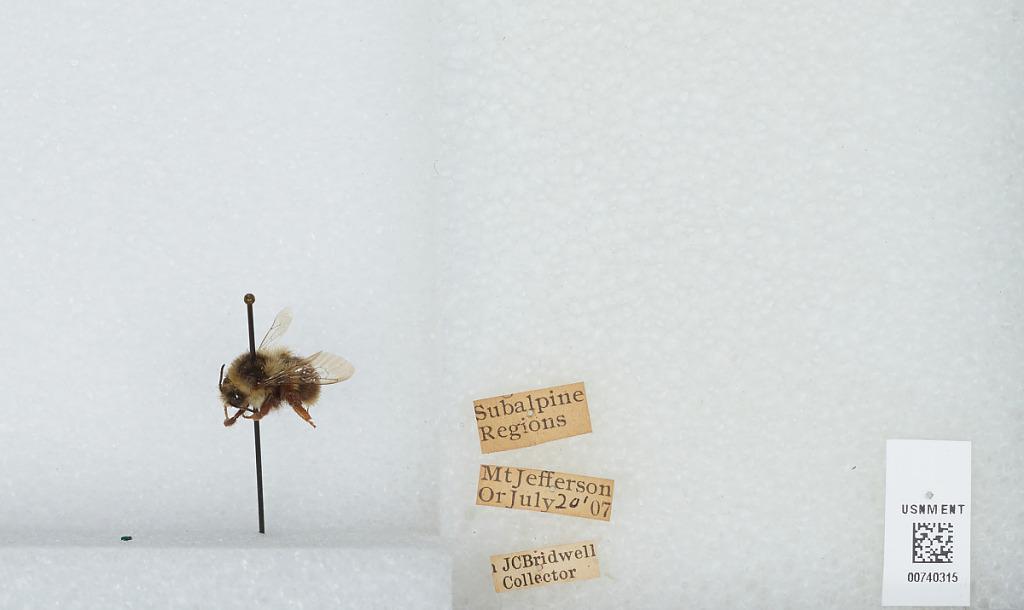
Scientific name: Bombus (Pyrobombus) bifarius Cresson
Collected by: J. Bridwell
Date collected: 1907-7-20
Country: United States
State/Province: Oregon
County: Linn
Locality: Subalpine Regions, Mount Jefferson
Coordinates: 44.6742, -121.799